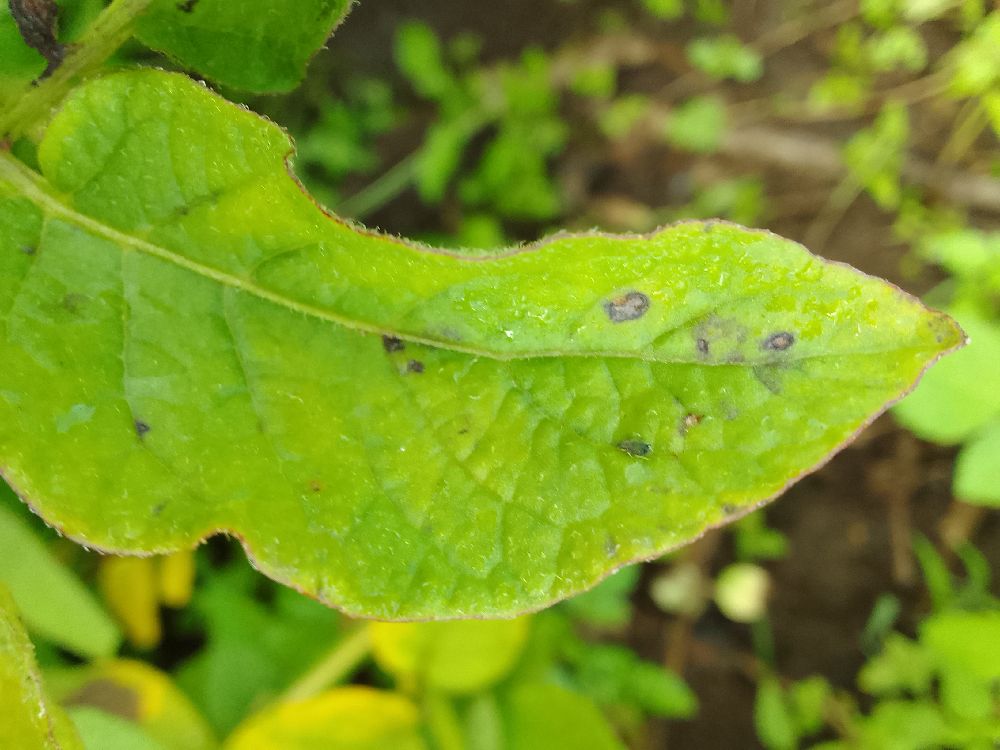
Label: Early blight